Rudolf Seliger

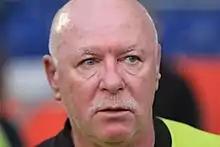
Rudolf Seliger (2012)

Rudolf "Rudi" Seliger (born 20 September 1951) is a former football striker.